Gettysburg Springs Hotel

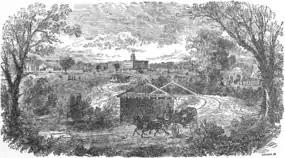
The Springs Hotel (background) at the end of the Gettysburg Spring Railroad (foreground) was near Willoughby Run and Katalysine Springs (right).

The Gettysburg Springs Hotel was a popular tourist site located on the Gettysburg Battlefield, near the area where the first day of combat took place during the American Civil War. The hotel was situated on the east side of Herr Ridge, at the western terminus of the Gettysburg Spring Railroad, and close to the Katalysine Springs.